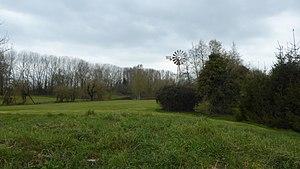
Le Vert Parc Golf Club Illies Nord Nord-Pas-de-Calais-Picardie France.
Illies est une commune française située dans le département du Nord, en région Hauts-de-France. Elle fait partie de la Métropole européenne de Lille.